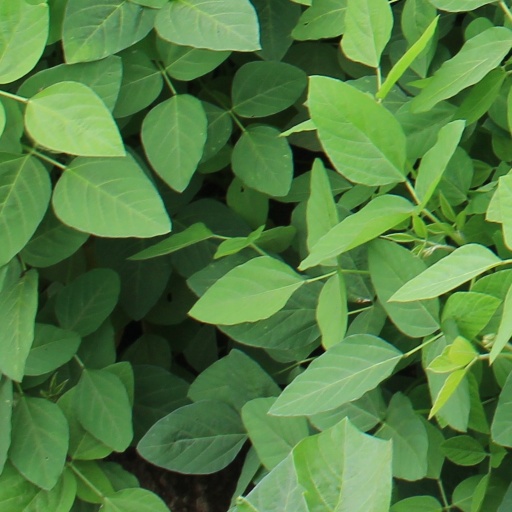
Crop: soybean